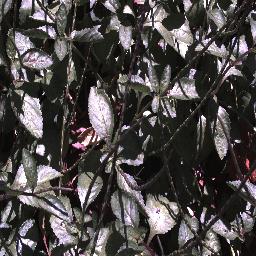
Label: snake_weed